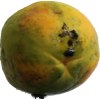
Label: papaya